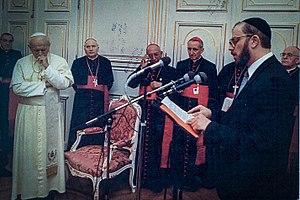
De gauche à droite, le Cardinal Jean Marie Lustiger, le pape Jean-Paul II, Mgr Charles-Amarin Brand, non identifié, le Cardinal Roger Etchegarray, le Grand-Rabbin René Gutman, non identifié
René Gutman, né le 6 décembre 1950 à Rouen, est un rabbin français. Il occupe les fonctions de grand-rabbin de Strasbourg et du Bas-Rhin pendant trente ans.